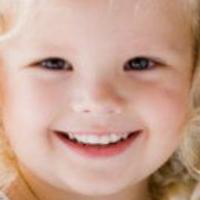
Age group: age 01-10